Axis naval activity in Australian waters

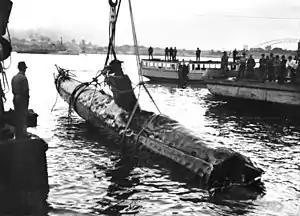
A Japanese midget submarine being raised from Sydney Harbour

On the night of 31 May, three midget submarines were launched from the Japanese force outside the Sydney Heads. Two of the submarines (Midget No. 22 and Midget A, also known as Midget 24) successfully penetrated the incomplete Sydney Harbour defences. Only Midget A actually attacked Allied shipping in the harbour, firing two torpedoes at the American heavy cruiser . These torpedoes missed "Chicago" but sank the depot ship , killing 21 seamen on board, and seriously damaged the Dutch submarine . All of the Japanese midget submarines were lost. Midget No. 22 and Midget No. 27 were destroyed by the Australian defenders and Midget A was scuttled by her crew after leaving the harbour.